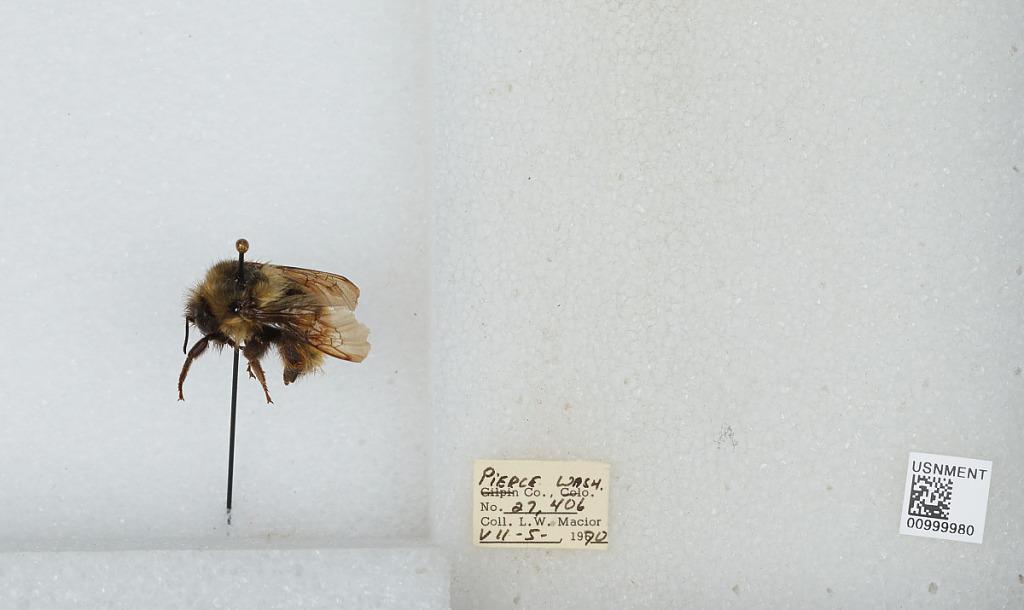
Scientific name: Bombus (Pyrobombus) melanopygus Nylander
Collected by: L. Macior
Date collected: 1970-7-5
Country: United States
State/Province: Washington
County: Pierce
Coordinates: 47.05, -122.12